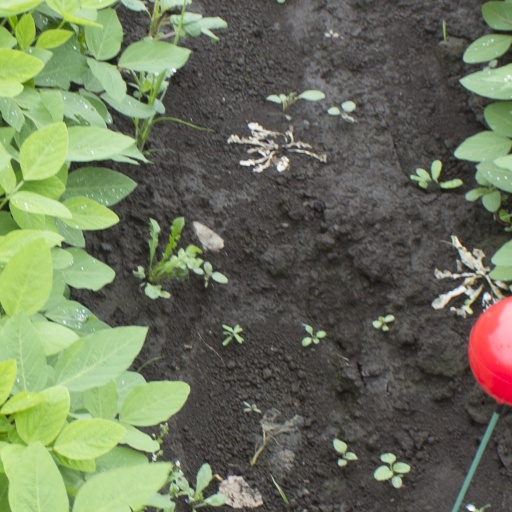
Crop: soybean